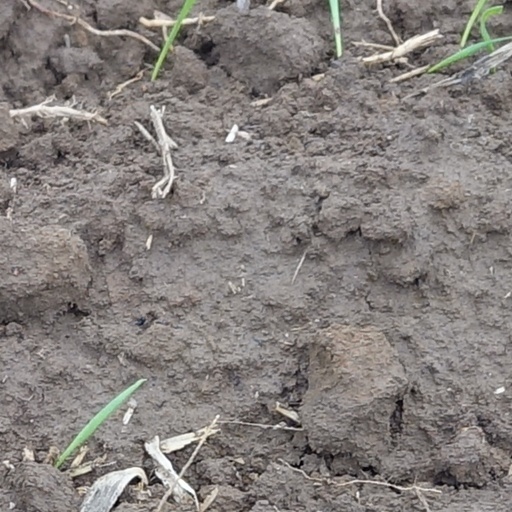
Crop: wheat